Battle of Castlebar

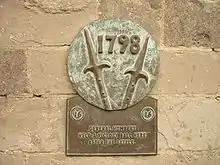
A plaque commemorating the battle

The British had barely completed their new deployment when the Franco-Irish army appeared outside the town at about 6 a.m. The newly sited British artillery opened up on the advancing French and Irish and cut them down in droves. French officers, however, quickly identified an area of scrub and undergrowth in a defile facing the centre of the artillery line which interfered with, and provided some cover from the British line of fire. The French launched a bayonet charge, the ferocity and determination of which unnerved the units stationed behind the artillery. The British units began to waver before the French reached their lines and eventually turned in panic and fled the battlefield, abandoning the gunners and artillery. Some soldiers of the Longford and Kilkenny militias ran to join the republicans and even joined in the fighting against their former comrades. A unit of cavalry and British regular infantry attempted to stand and stem the tide of panic but were quickly overwhelmed..